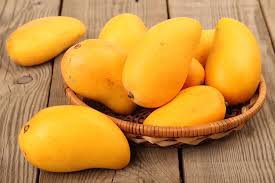
Label: Mango